Pipelayer

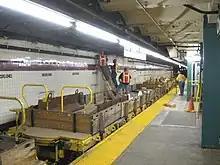
Pipelayers hanging a pipe on the wall of the Church Avenue station of the New York City Subway

A pipelayer (or pipe-layer or drain layer) is a skilled tradesman who lays pipe, such as for storm sewers, sanitary sewers, drains, and water mains. Pipelayers may grade (i.e., level) trenches and culverts, position pipe, or seal joints. The Standard Occupational Classification System code for pipelayers is 47-2151.